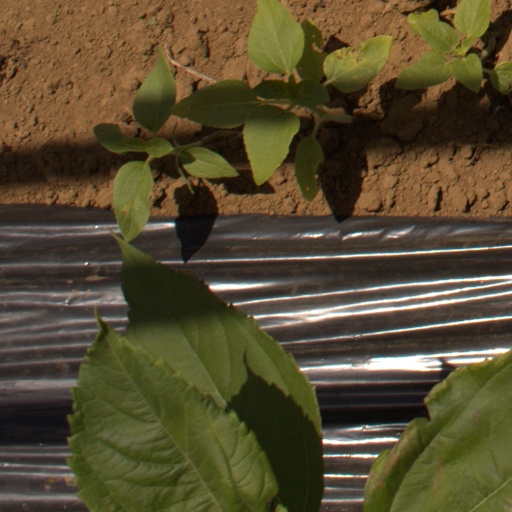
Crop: Jerusalem artichoke